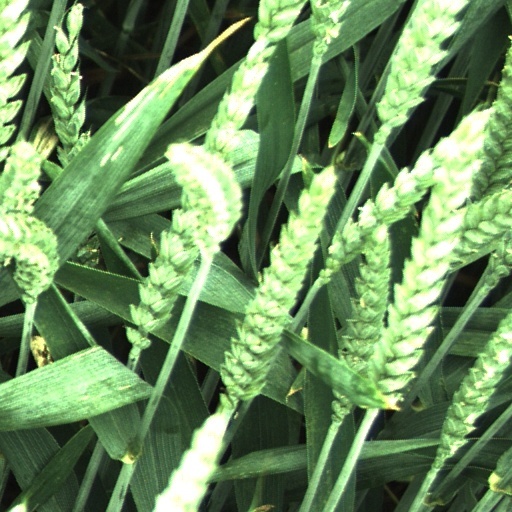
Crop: wheat